Einar Middelboe

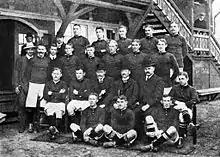
Denmark's Olympic team in London in 1908.

Einar Middelboe (25 September 1883 – 31 December 1968) was a Danish footballer who played as a midfielder for Kjøbenhavns Boldklub. He was one of the listed players of the Danish football squad that competed in the 1908 Summer Olympics, but did not play in any of the matches at the competition. He is the brother of Kristian Middelboe and Nils Middelboe, both of which played for the Danish national team.